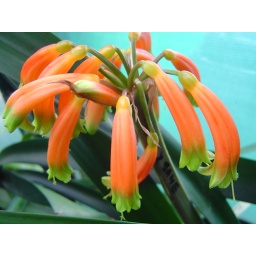
Darker orange habitat plant from Eshowe area in Zululand